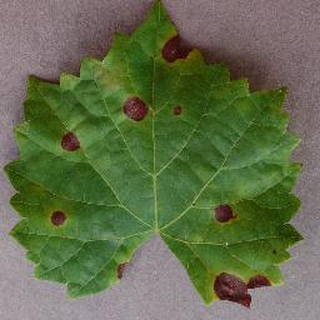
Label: grape_black_rot